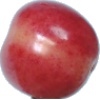
Label: Cherry Rainier 1